Hoa Lư (city)

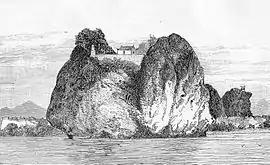
The citadel of Ninh Bình (1884)

The name of Ninh Binh officially existed since 1822. During the Nguyen dynasty, in August 1884 in the Tonkin campaign, the allegiance of Ninh Bình was of considerable importance to the French, as artillery mounted in its lofty citadel controlled river traffic to the Gulf of Tonkin. Although the Vietnamese authorities in Ninh Bình made no attempt to hinder the passage of an expedition launched by Henri Rivière in March 1883 to capture Nam Định, they were known to be hostile towards the French. In November 1883, on the eve of the Sơn Tây campaign, the French occupied the citadel of Ninh Bình without resistance and installed a garrison.